Describe the emotion expressed in this image:  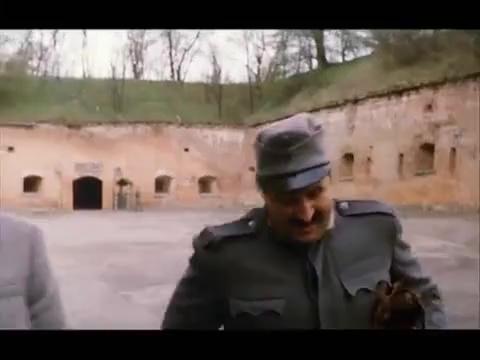
This person displays Suffering, valence and arousal with moderate intensity.